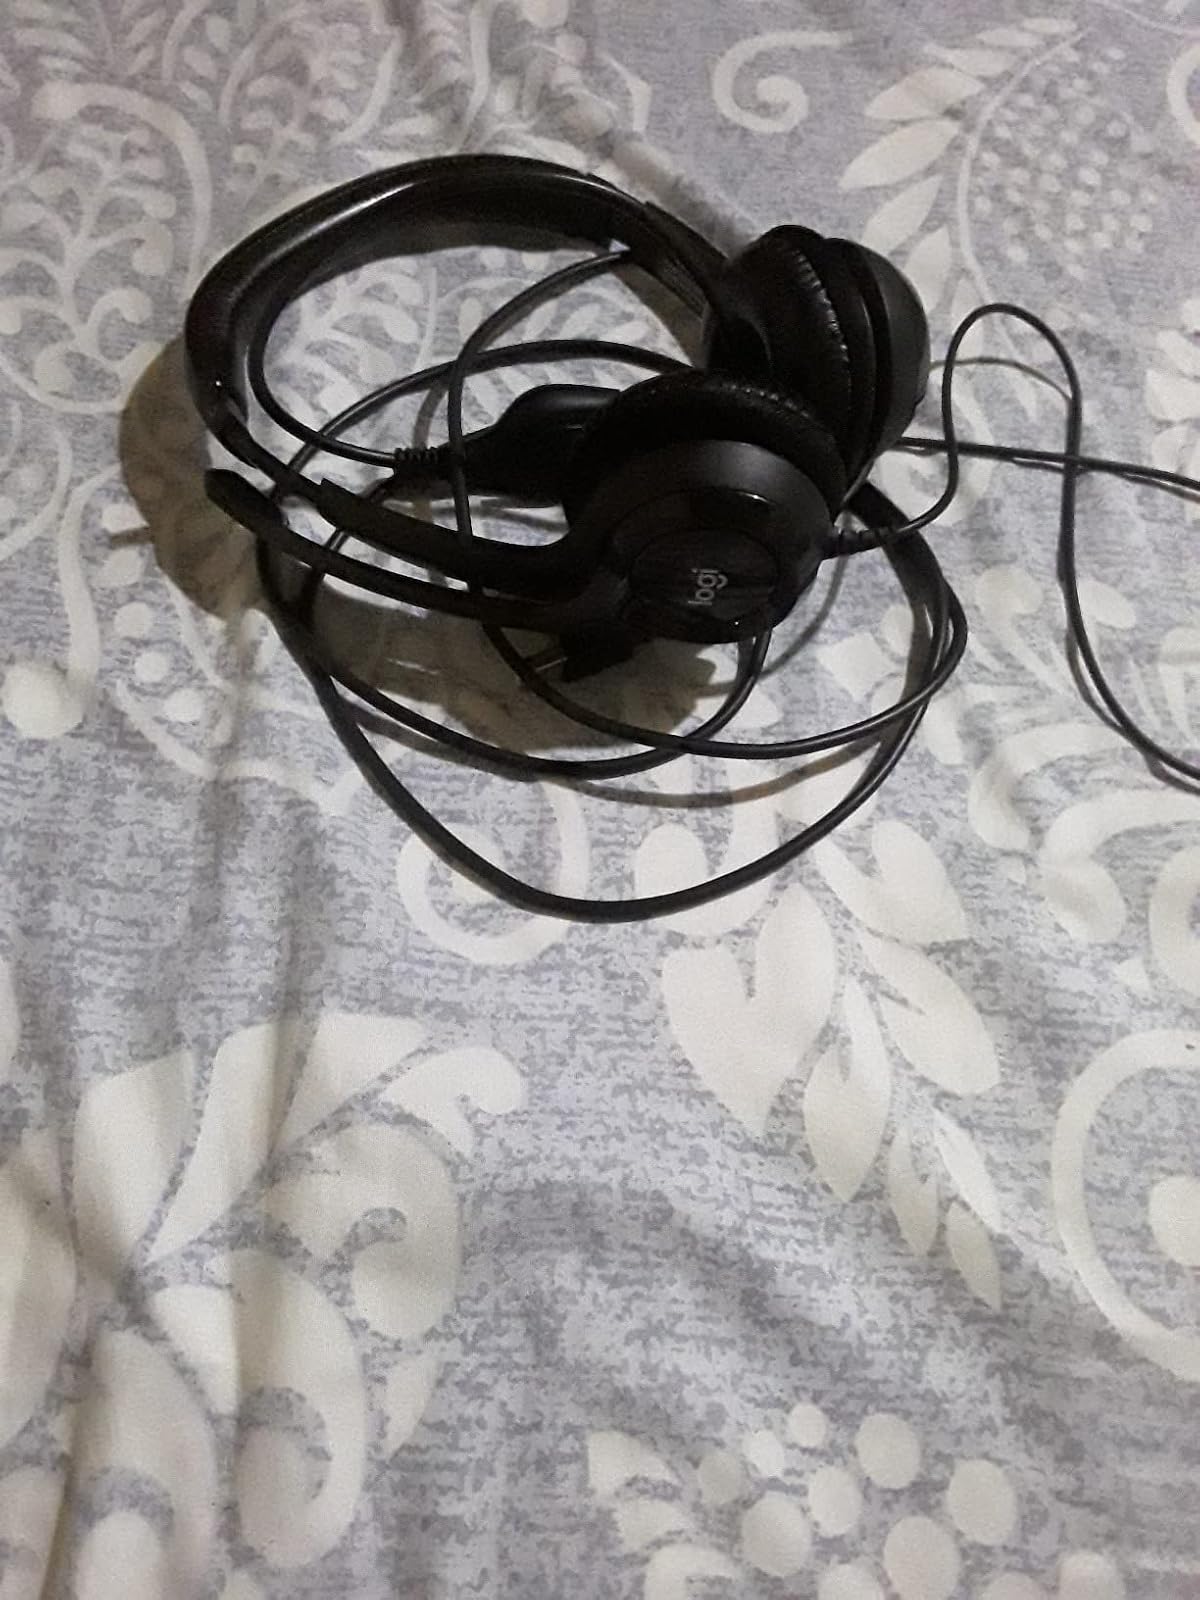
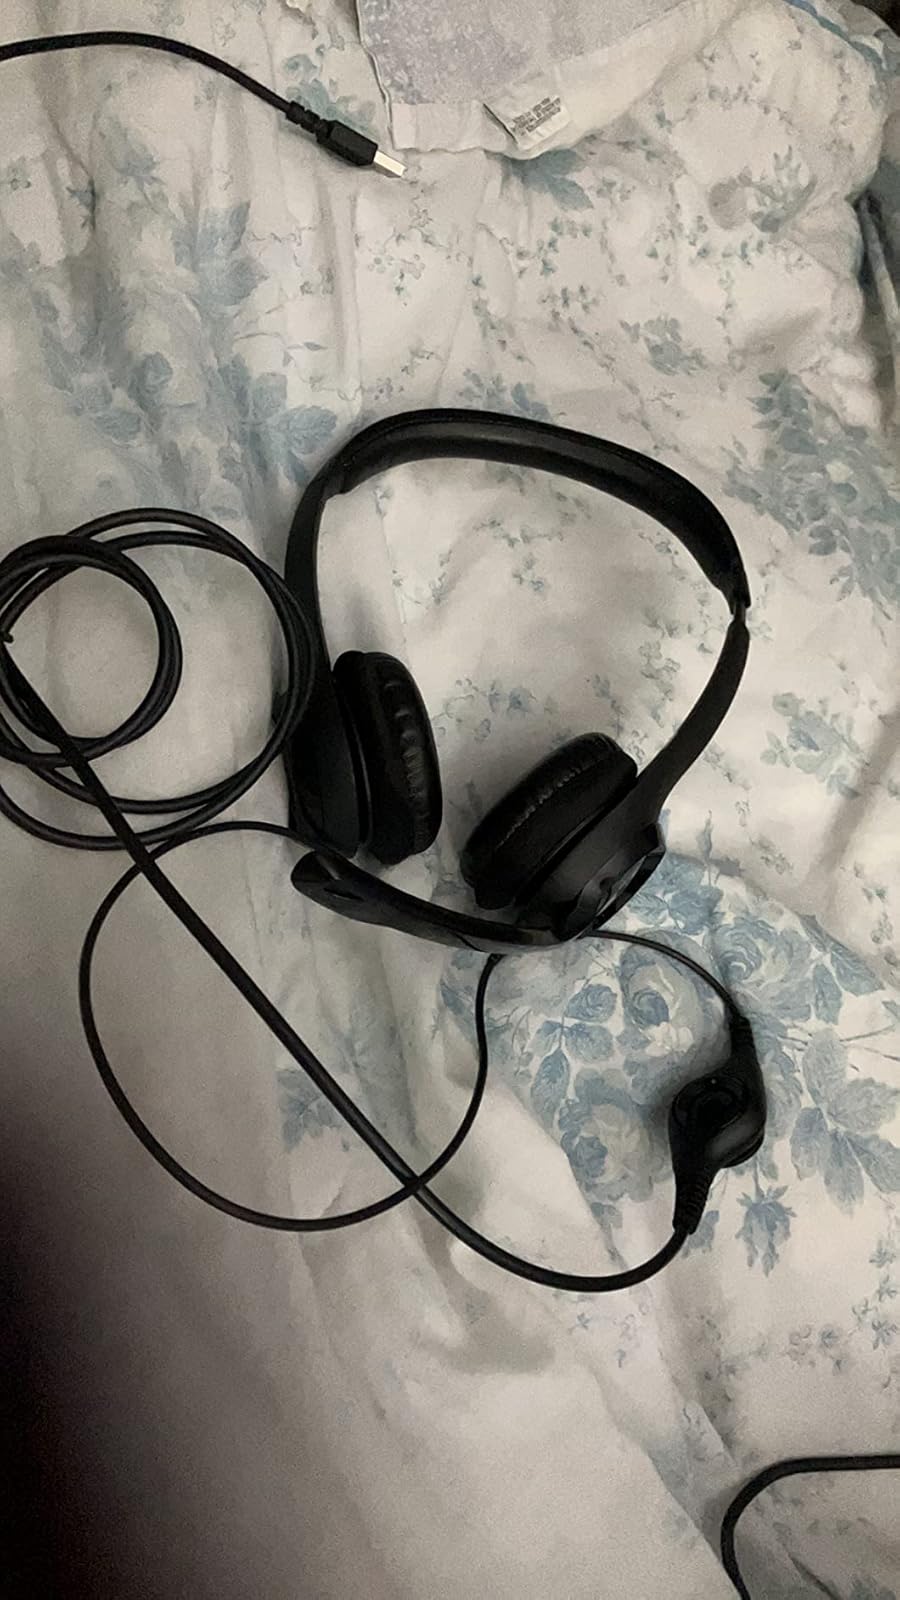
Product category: headphones
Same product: yes